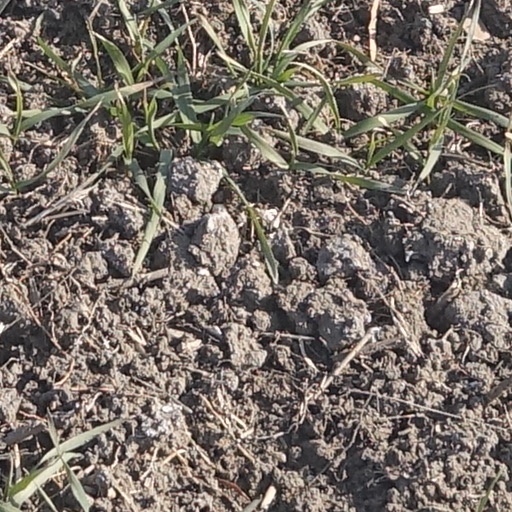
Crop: wheat